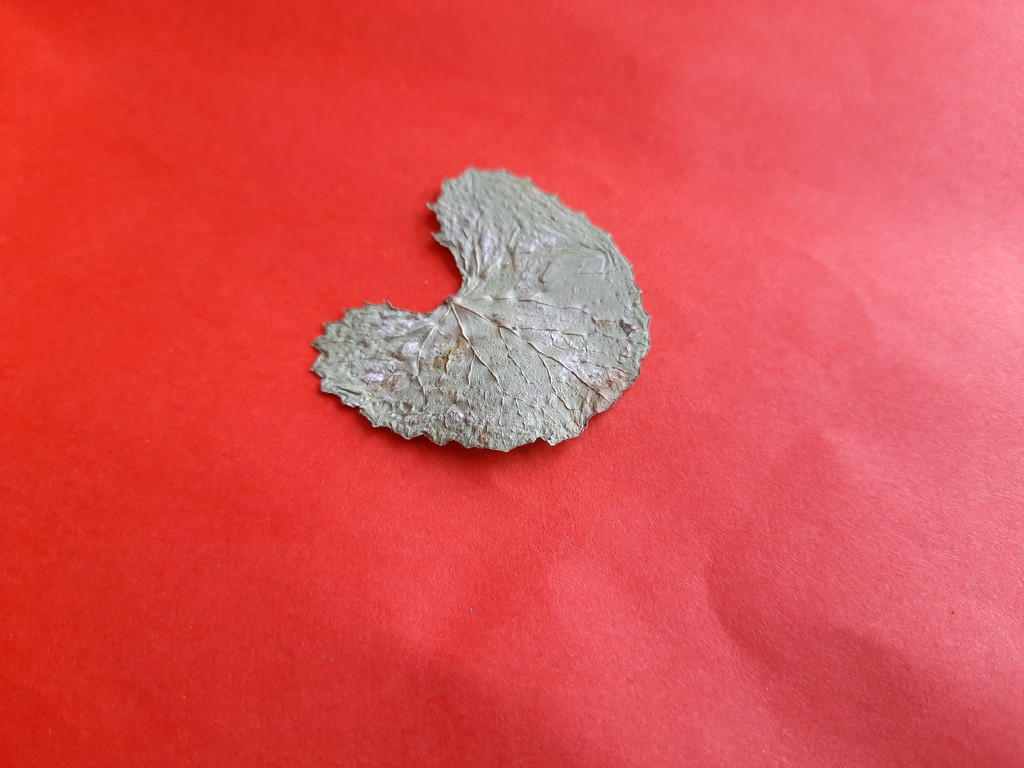
Label: Dried